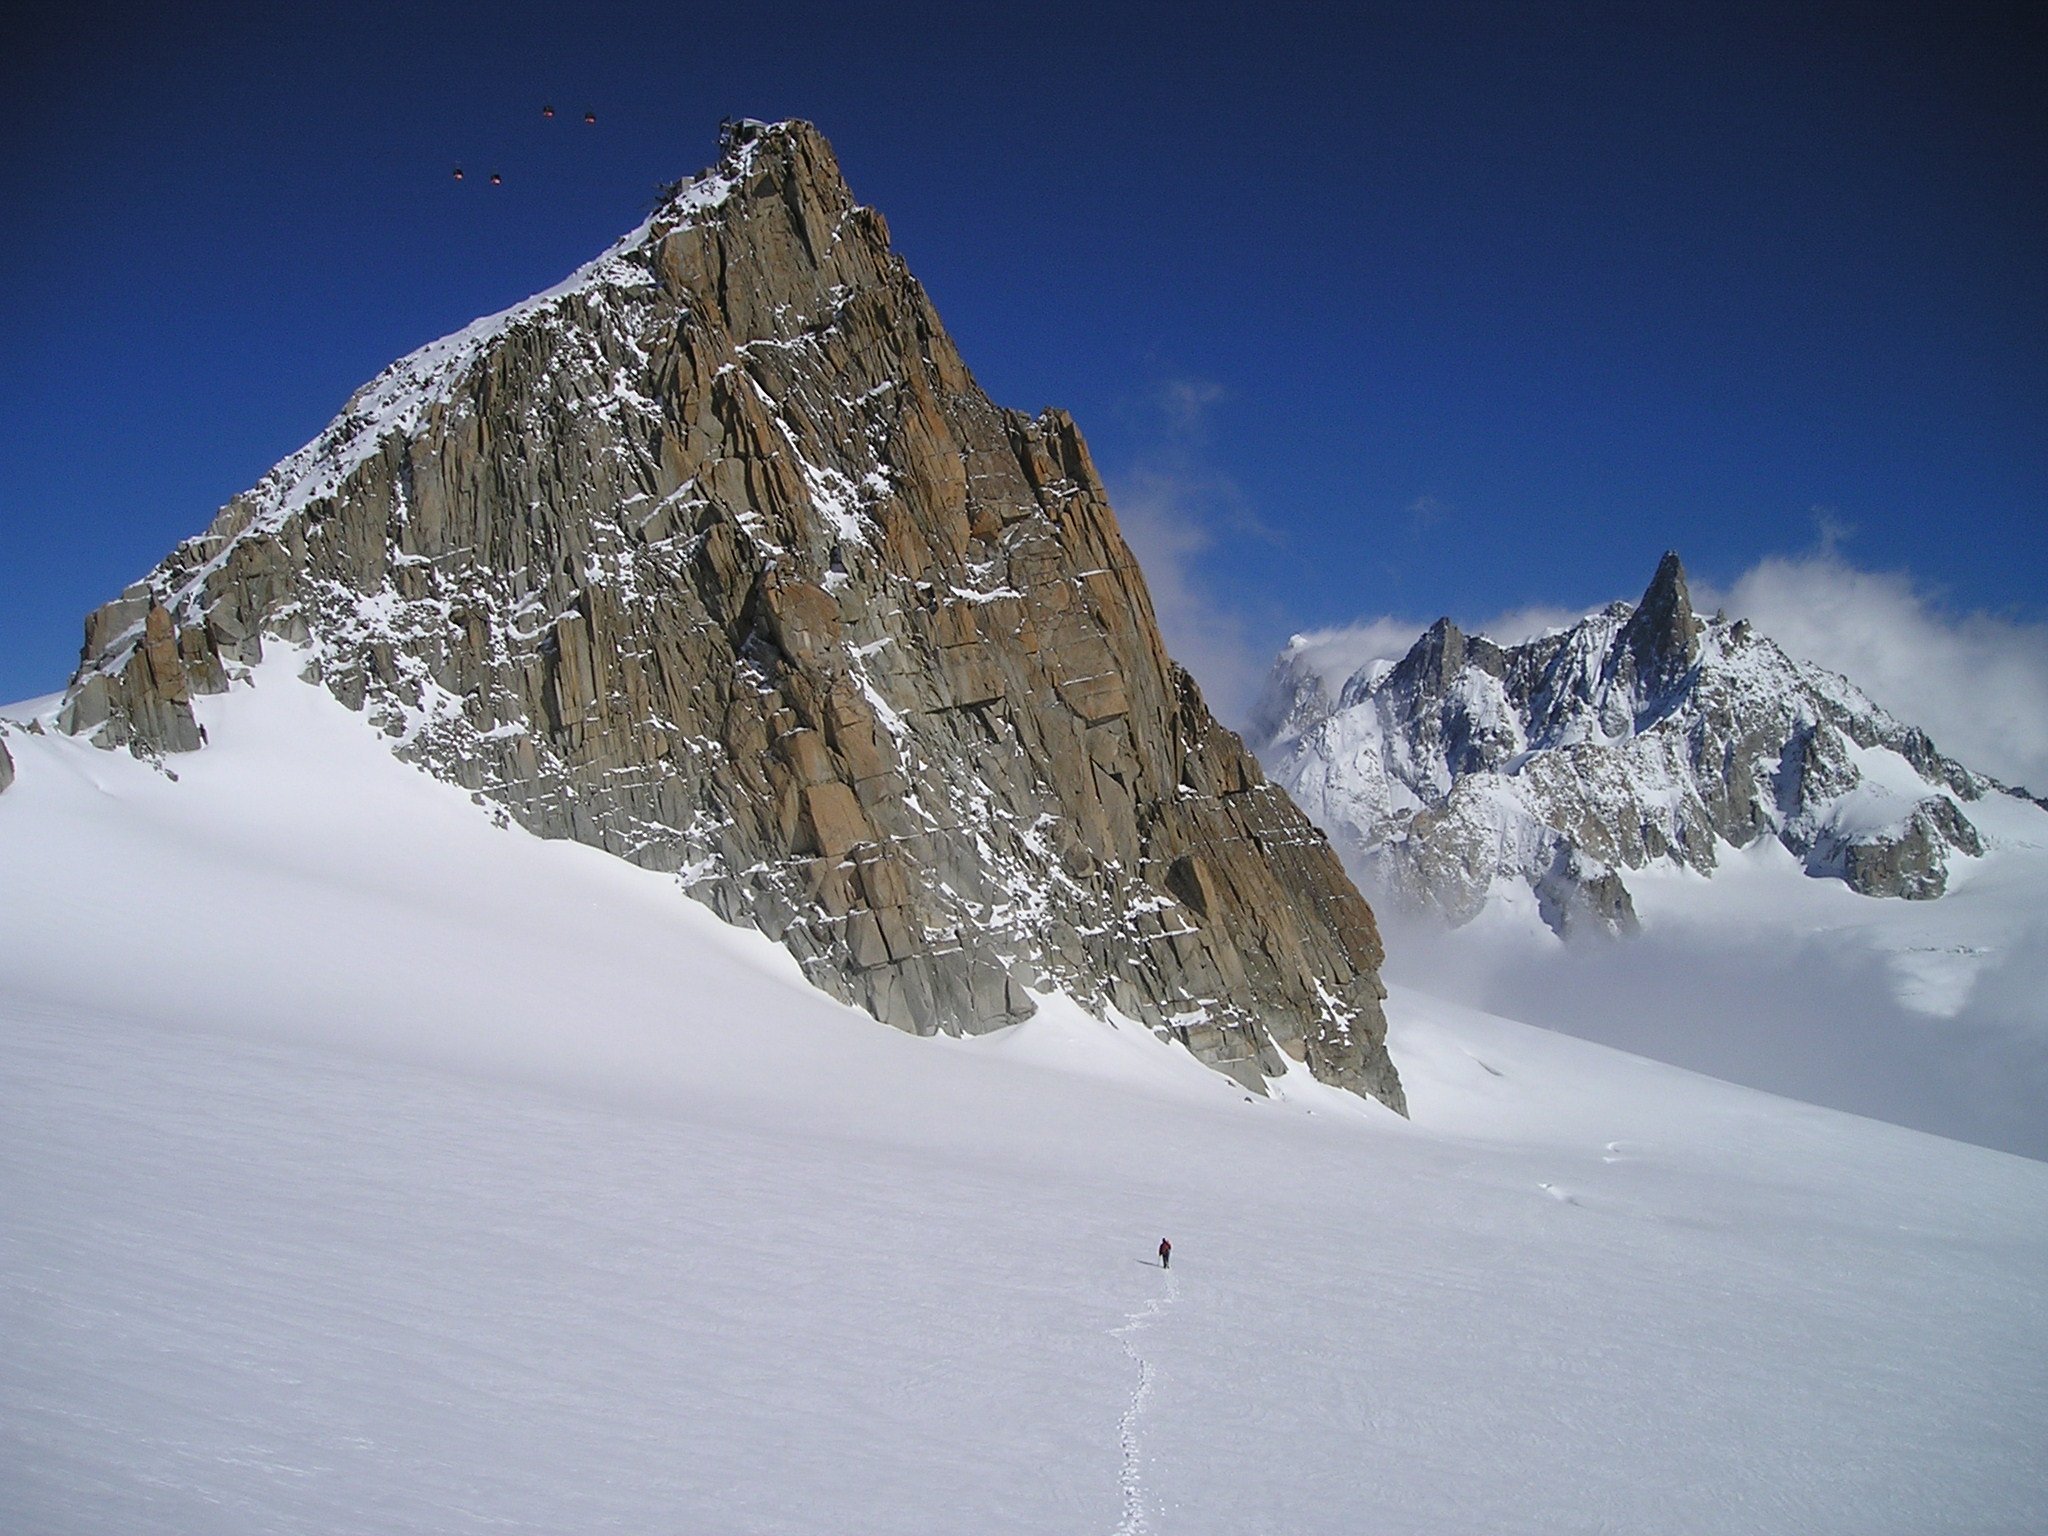
mountain, snow, winter, alone, mountain range, skiing, terrain, season, ridge, summit, mountaineering, winter sport, sports, alps, loneliness, piste, high mountains, landform, ski touring, ski mountaineering, geographical feature, mountainous landforms, geological phenomenon